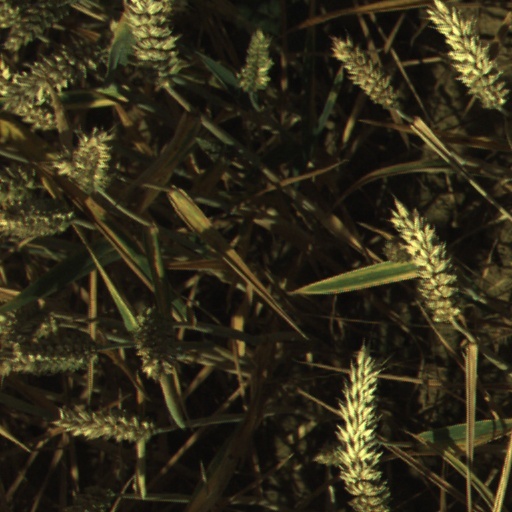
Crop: wheat